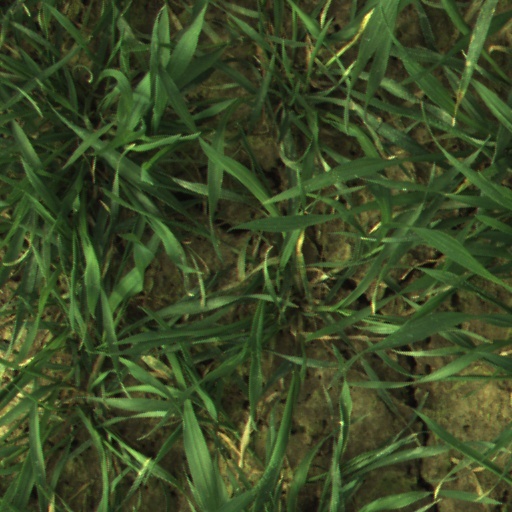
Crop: wheat